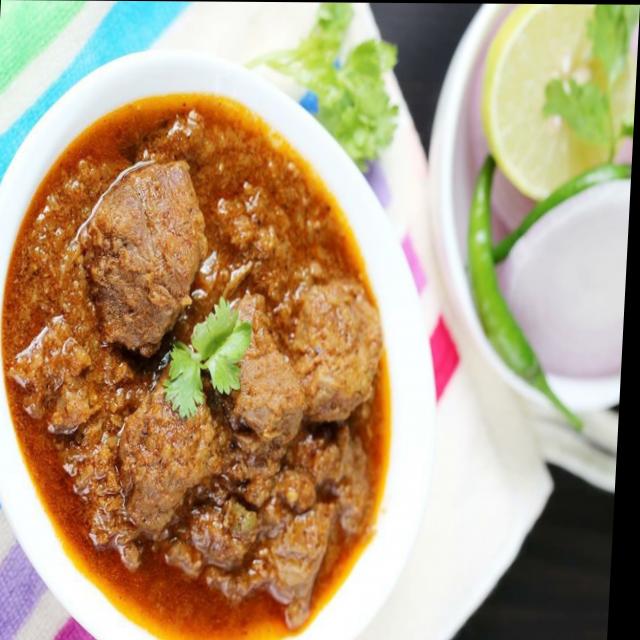
Dish: mutton_curry